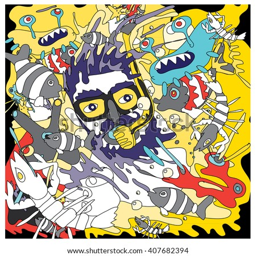
vector illustration people diving in the colorful corals